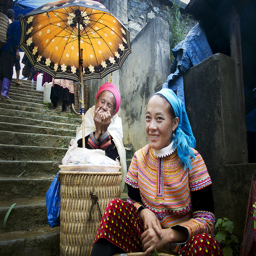
Two women sitting on the city steps under an umbrella.
two women with a basket sitting at the bottom of the stairs

Two women in colorful ethnic clothing sit on the steps under a yellow umbrella.
Two women sitting outdoors with a basket and umbrella
Two women sit on stone steps and smile at the camera